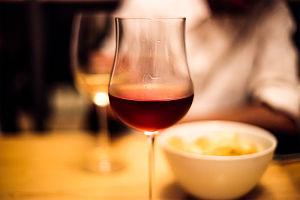
Chailles est une commune française située dans le département de Loir-et-Cher en région Centre-Val de Loire. Ses habitants s'appellent les Chaillois et les Chailloises.
Valaire est une commune française située dans le département de Loir-et-Cher, en région Centre-Val de Loire.
Faverolles-sur-Cher est une commune française située dans le département de Loir-et-Cher, en région Centre-Val de Loire.
Saint-Julien-de-Chédon est une commune française située dans le département de Loir-et-Cher, en région Centre-Val de Loire.
Pouillé est une commune française située dans le département de Loir-et-Cher, en région Centre-Val de Loire.